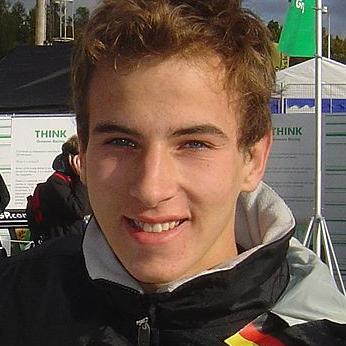
Age: 17